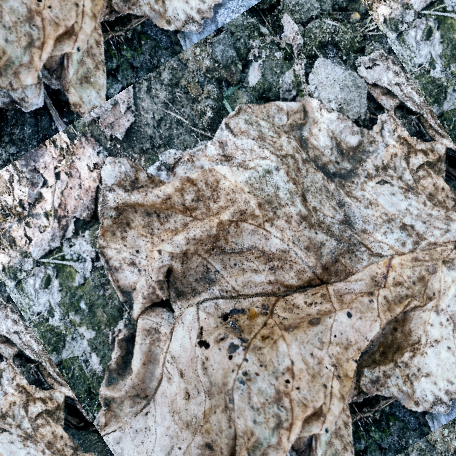
Label: Downy Mildew